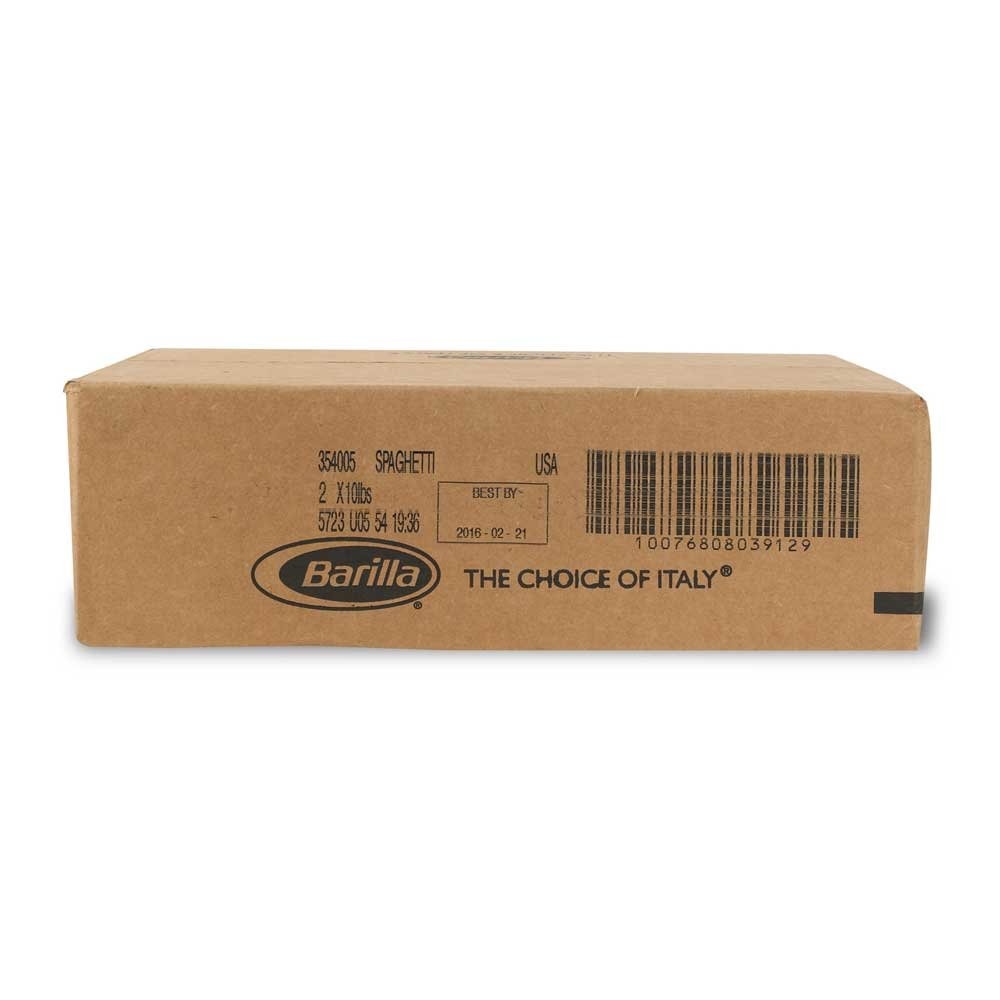
Item Name: Pasta,Spaghetti
Value: 320.0
Unit: Ounce

Price: 53.2